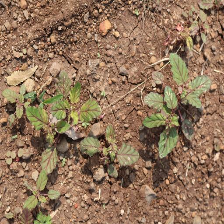
Weed species: Punarnava _(Boerhaavia diffusa)